Cobblestone

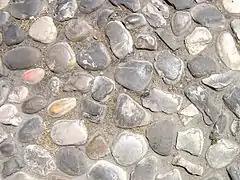
Cobblestones on a road surface in Imola, Italy

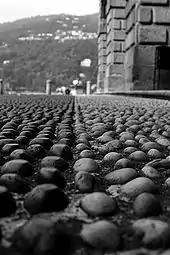
Italian cobblestone-covered street in Isolabella. Cobblestones such as these are designed for horses to get a good grip.

Cobblestone is a natural building material based on cobble-sized stones, and is used for pavement roads, streets, and buildings. Setts, also called "Belgian blocks", are often referred to as "cobbles", although a sett is distinct from a cobblestone by being quarried and shaped into a regular form, while cobblestones are naturally occurring rounded forms less uniform in size.